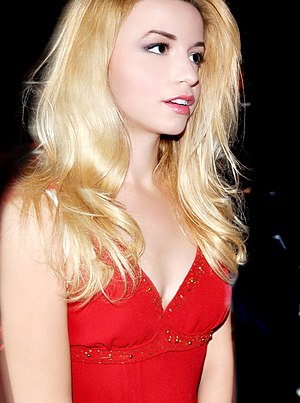
Masiela Lusha
Masiela Lusha er en amerikansk/albansk forfatter, digter og skuespillerinde. Hun er mest kendt for sine roller som Carmen Lopez i sitcom'en George Lopez. Hun har også haft roller i film som Time of the Comet og Blood: The Last Vampire.